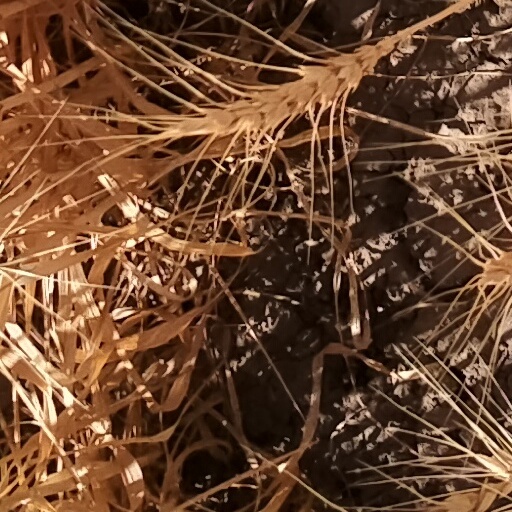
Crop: wheat